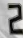
Number: 2